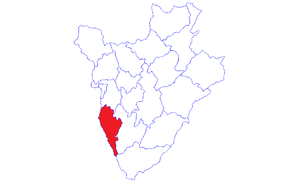
La province de Rumonge est une province du Burundi dont le chef-lieu est la ville de Rumonge.